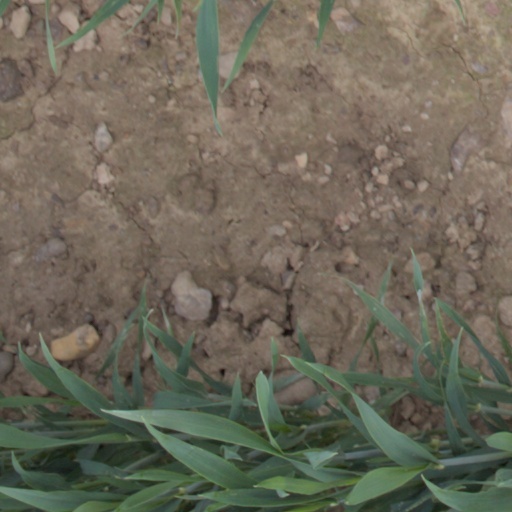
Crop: wheat